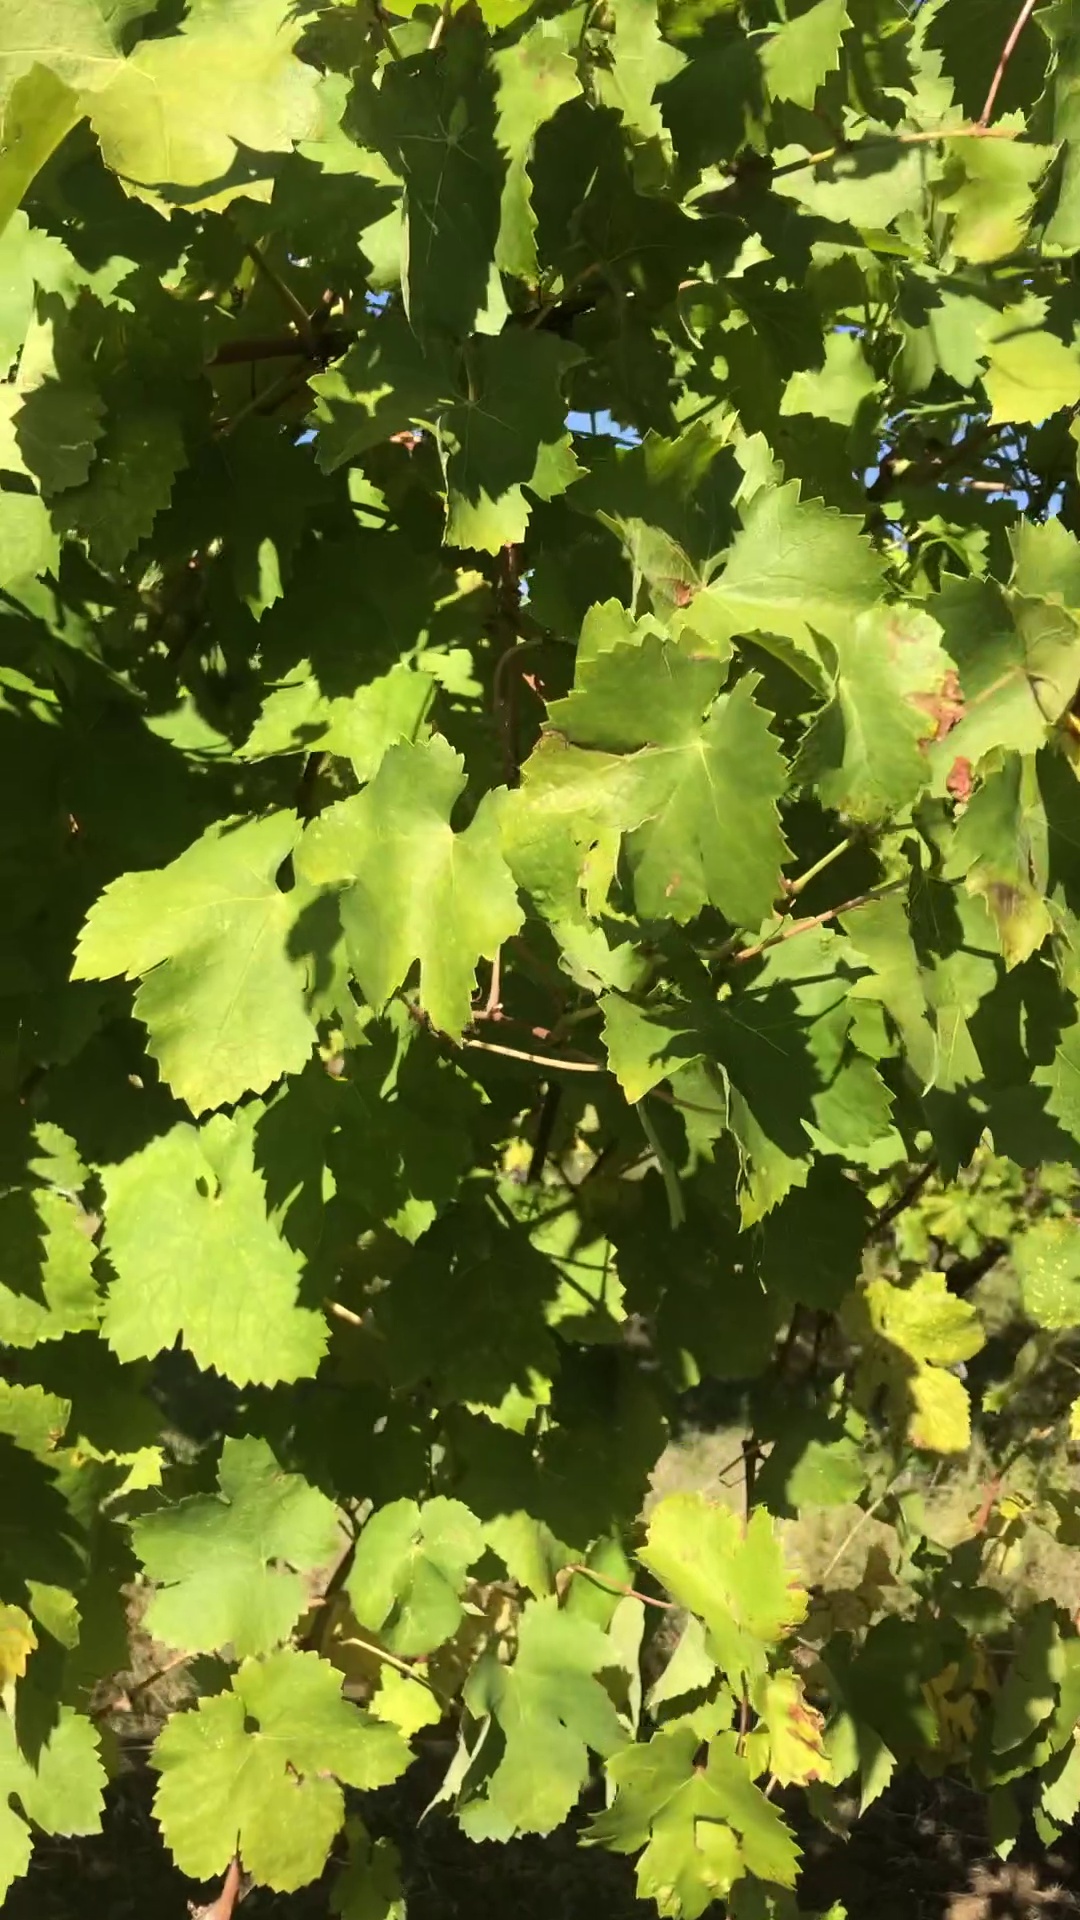
Label: healthy